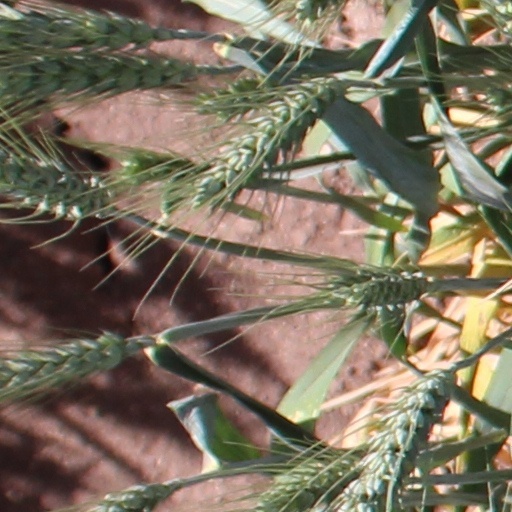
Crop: wheat